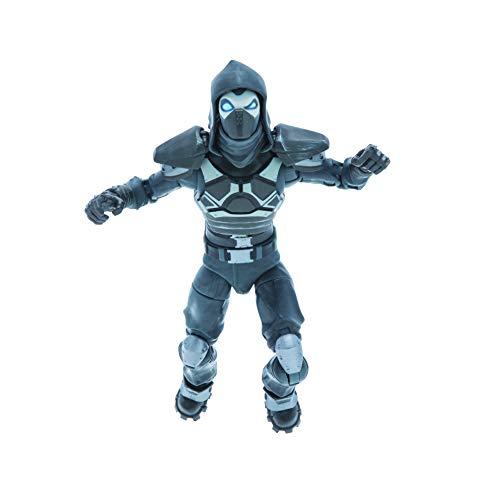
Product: Fortnite 6" Legendary Series Figure, Enforcer
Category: Toys & Games | Toy Figures & Playsets | Action Figures
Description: The Enforcer 6-inch action figure features interchangeable faces, 36+ points of articulation and highly detailed decoration inspired by one of the most popular outfits from Epic Games' Fortnite.
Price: $14.59
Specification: ProductDimensions:1x2x6inches|ItemWeight:8.2ounces|ShippingWeight:8.2ounces(Viewshippingratesandpolicies)|ASIN:B07MMFGTVZ|Itemmodelnumber:FNT0061|Manufacturerrecommendedage:8yearsandup